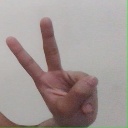
अक्षर: ऐ